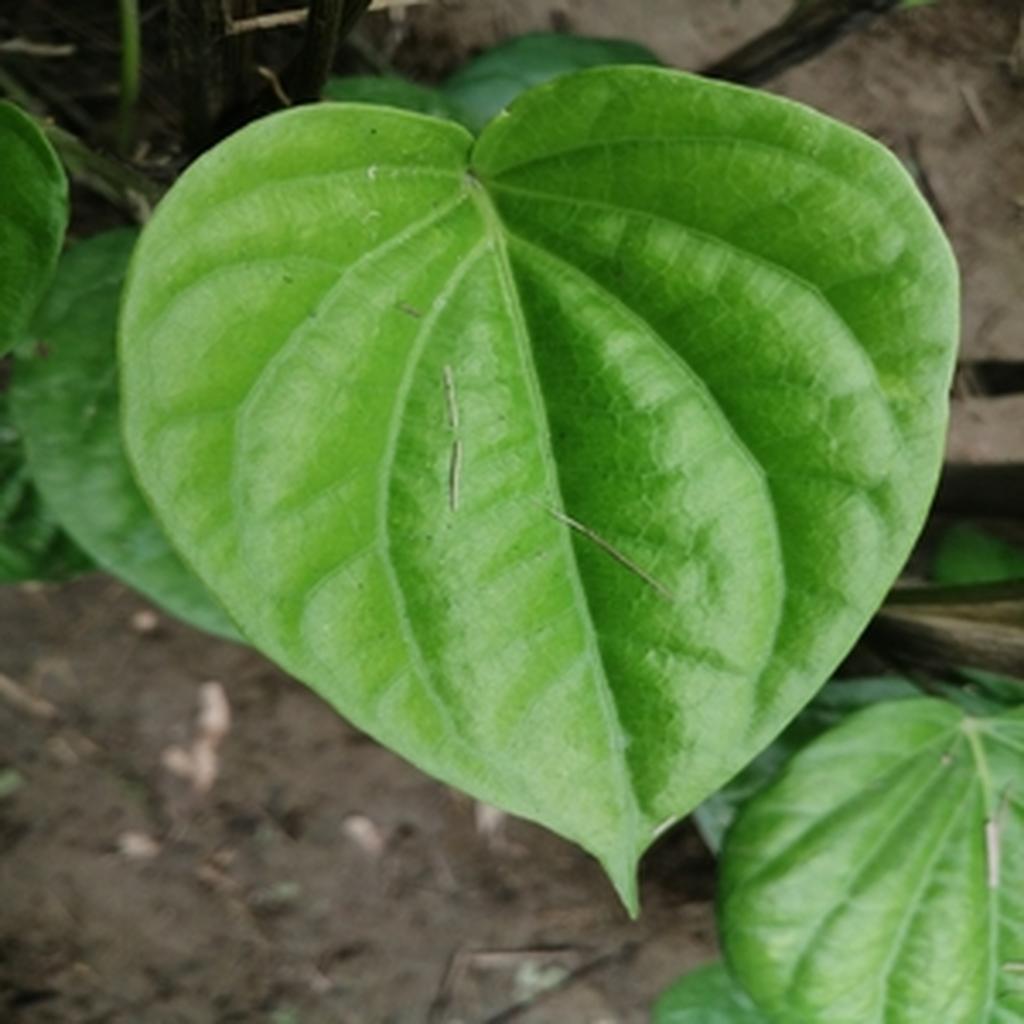
Label: Healthy_Leaf